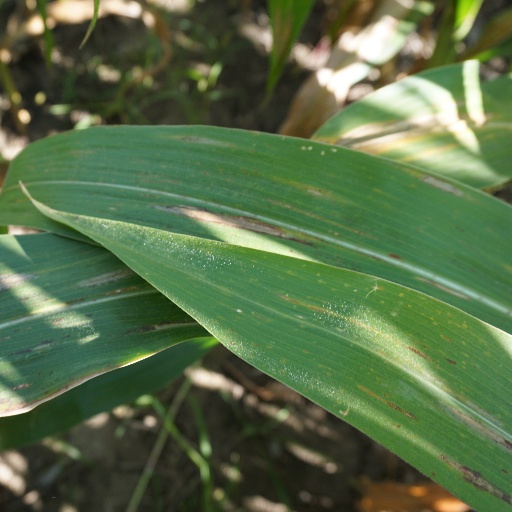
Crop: maize; corn